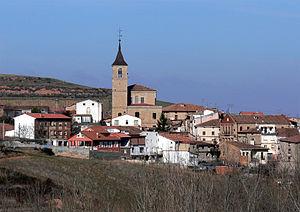
Berceo est une commune de la communauté autonome de La Rioja, en Espagne.